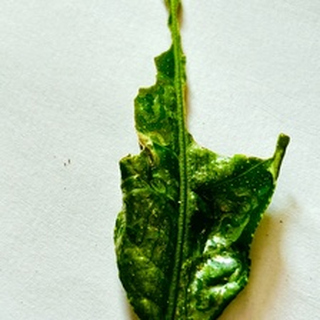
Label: lemon_deficiency